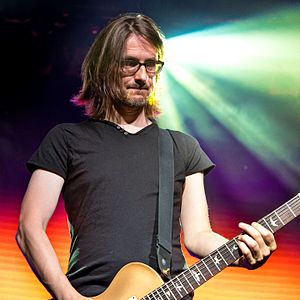
Steven Wilson
Zelt-Musik-Festival 2016 Freiburg, Tyskland
Steven John Wilson er en britisk musiker bedst kendt for at være grundlægger, guitarist, sangskriver og forsanger for den progressive rockgruppe Porcupine Tree.